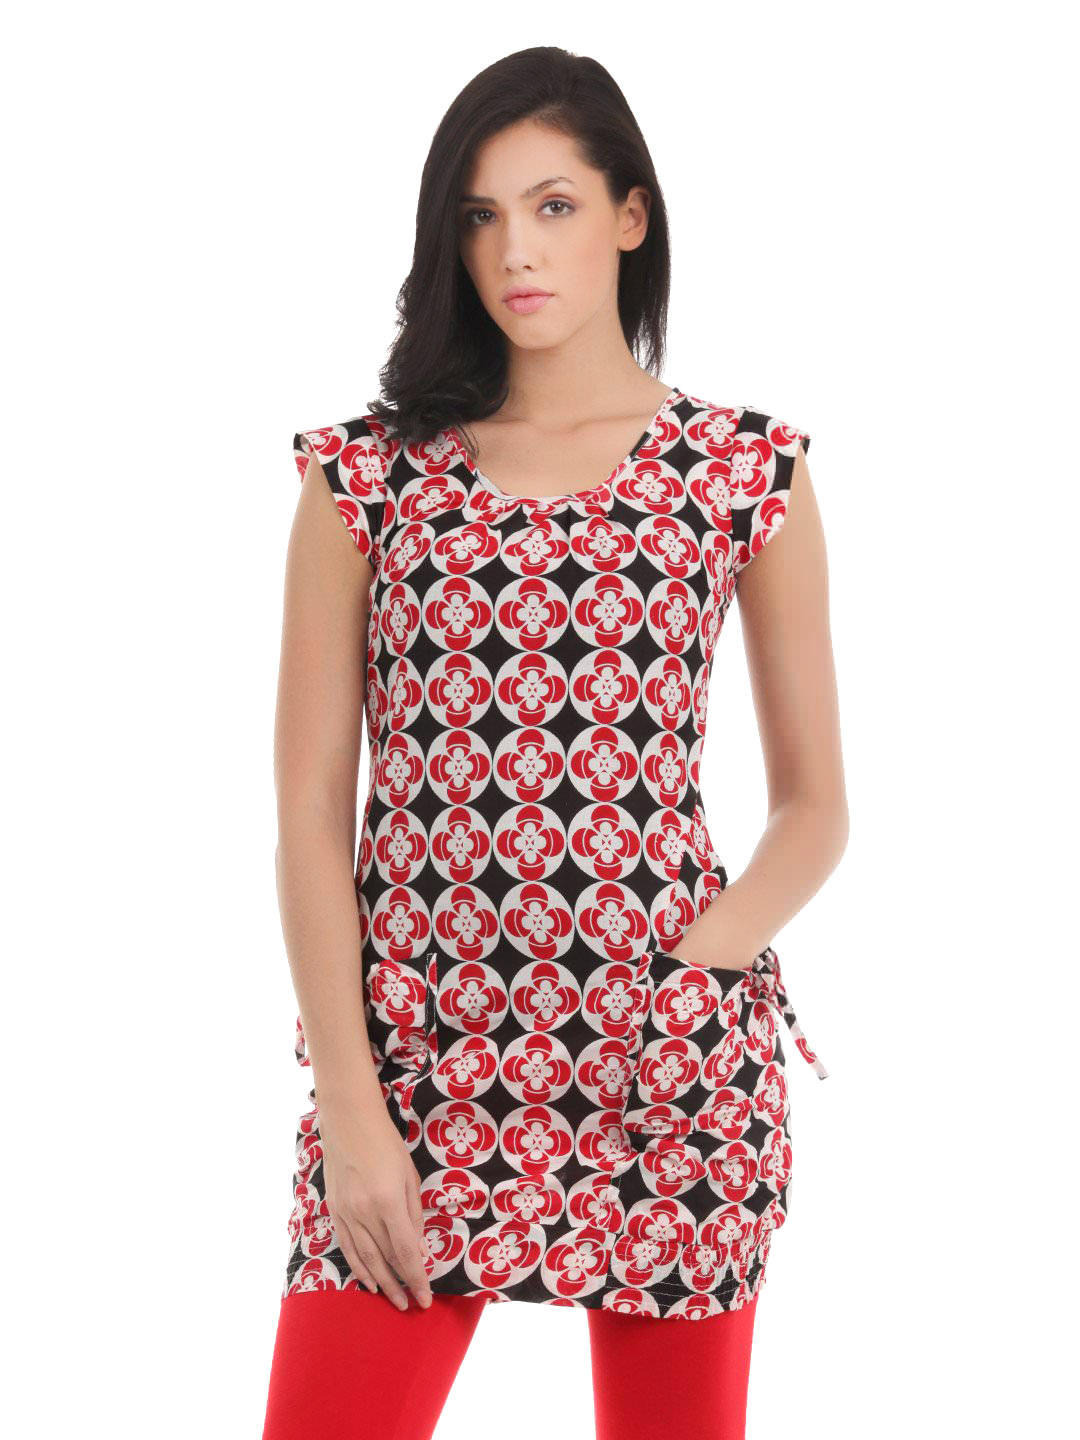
Mumbai Slang Women Red & Black Tunic
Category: Apparel / Topwear / Tunics
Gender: Women
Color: White
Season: Summer 2012
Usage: Casual